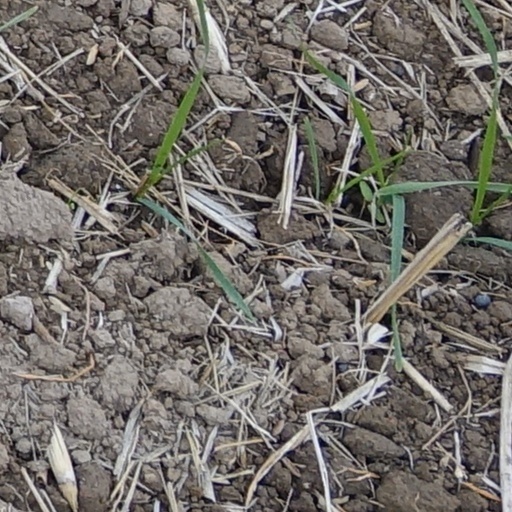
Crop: wheat